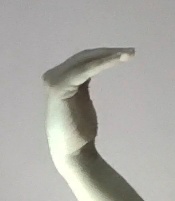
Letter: haa